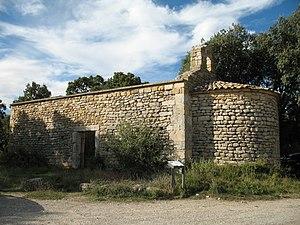
France - Provence - Bouches-du-Rhône - Chapelle Saint-Jean d'Alleins
La chapelle Saint-Jean est une chapelle romane en ruines située à Alleins dans le département français des Bouches-du-Rhône en région Provence-Alpes-Côte d'Azur.